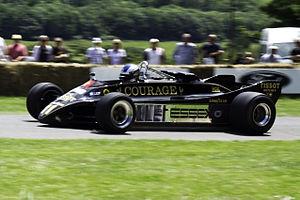
Cette page liste toutes les voitures d'essais ou projets abandonnés de Formule 1 depuis 1950.